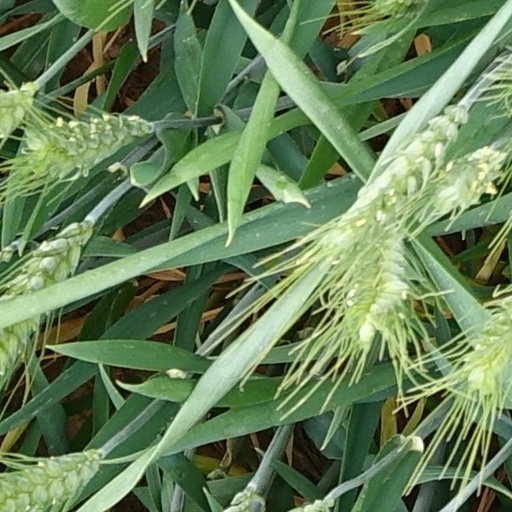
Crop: wheat